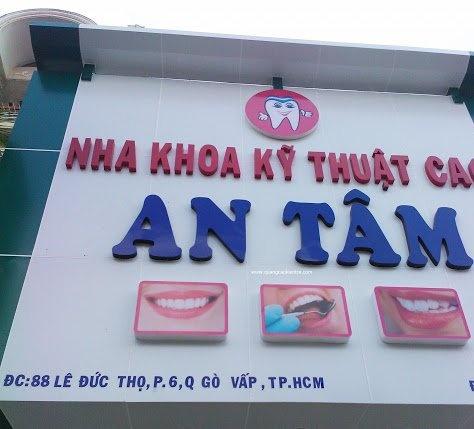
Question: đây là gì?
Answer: đây là một cửa hàng nha khoa